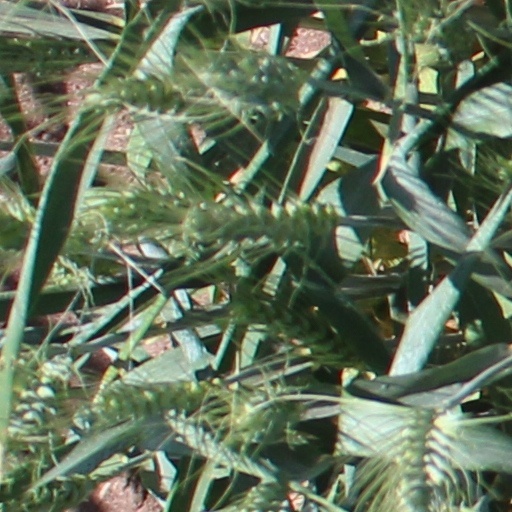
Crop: wheat